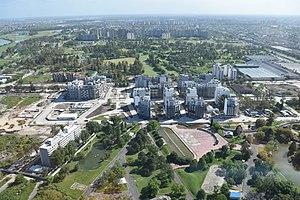
La Villa Olímpica de la Juventud est le village olympique construit en 2016-2017 pour les Jeux olympiques de la jeunesse de 2018 à Buenos Aires. Il se situe dans le barrio de Villa Soldati, au sein du Parque de la Ciudad. Il consiste en 32 bâtiments de 6 étages représentant 1 440 appartements qui seront revendus après les Jeux.